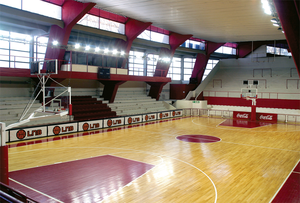
Le stade Monumental Antonio Vespucio Liberti, plus communément surnommé El Monumental, est un stade de football situé dans la capitale argentine de Buenos Aires. Parfois appelé l'Estadio Monumental de Núñez du nom du quartier Núñez, il se situe en fait aux limites de Belgrano, un des quartiers chics de la ville.